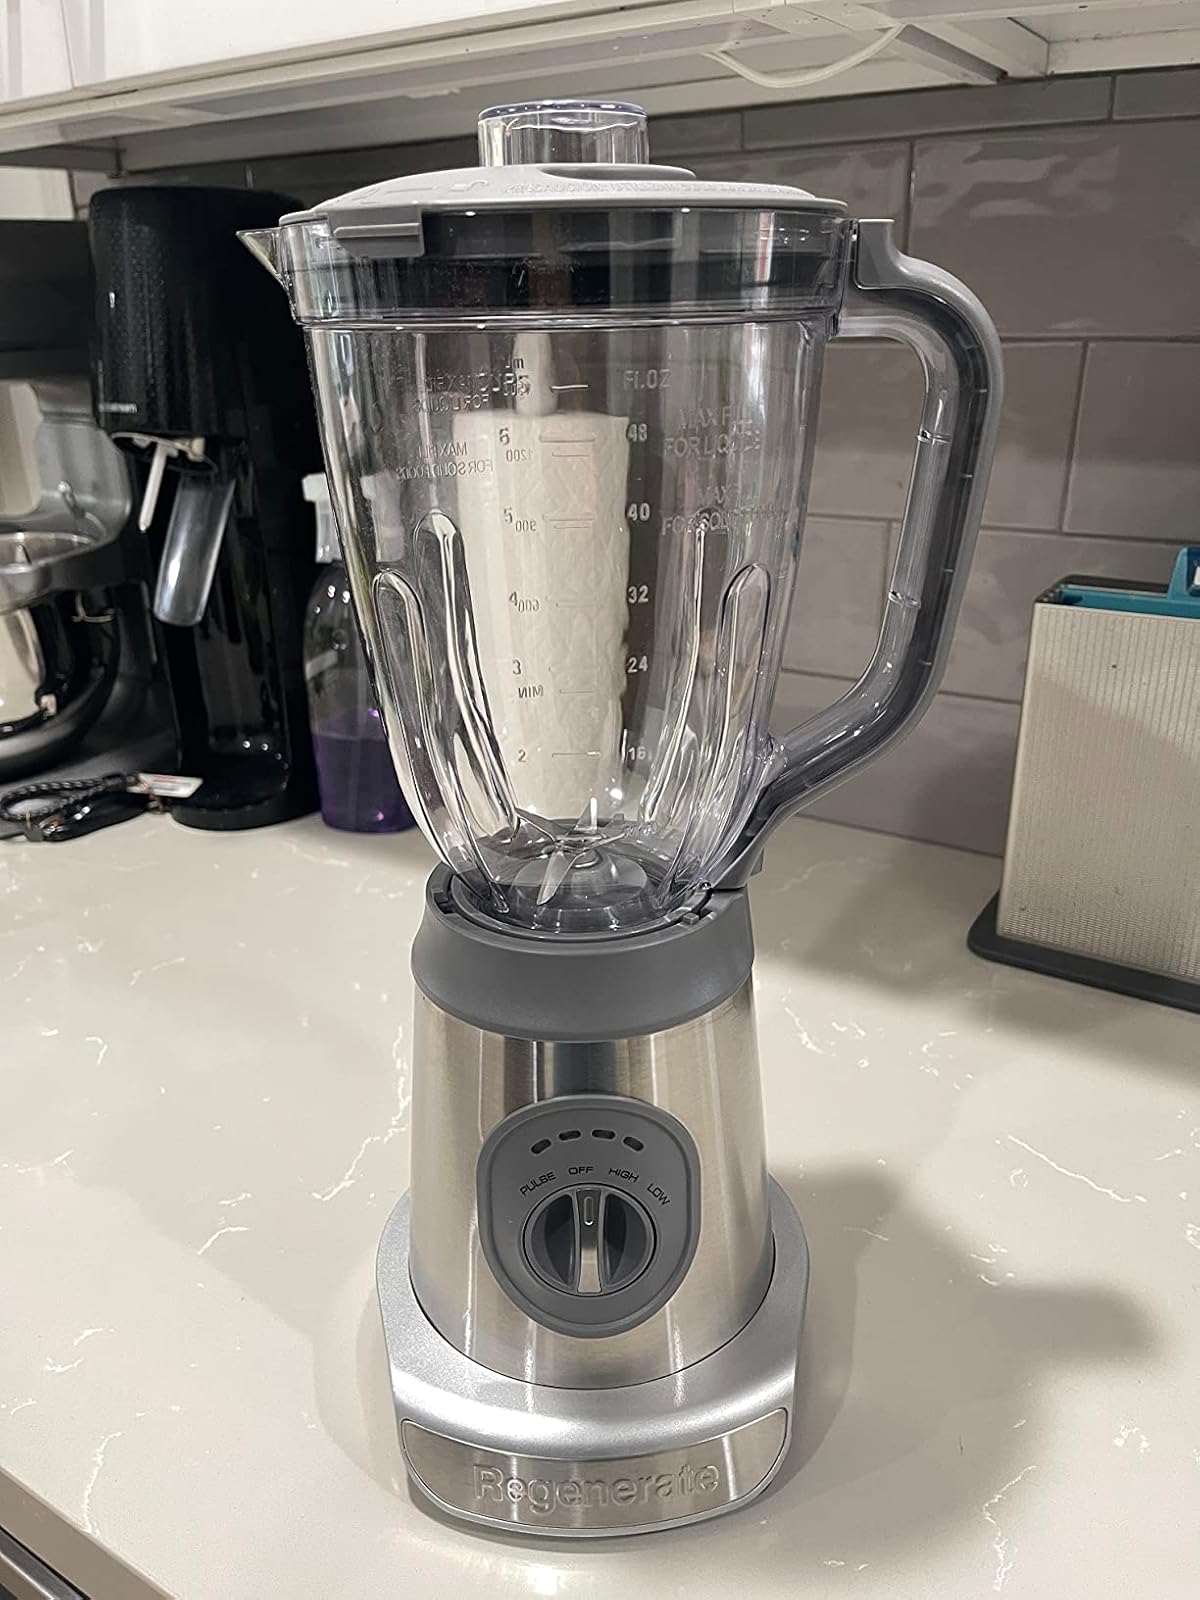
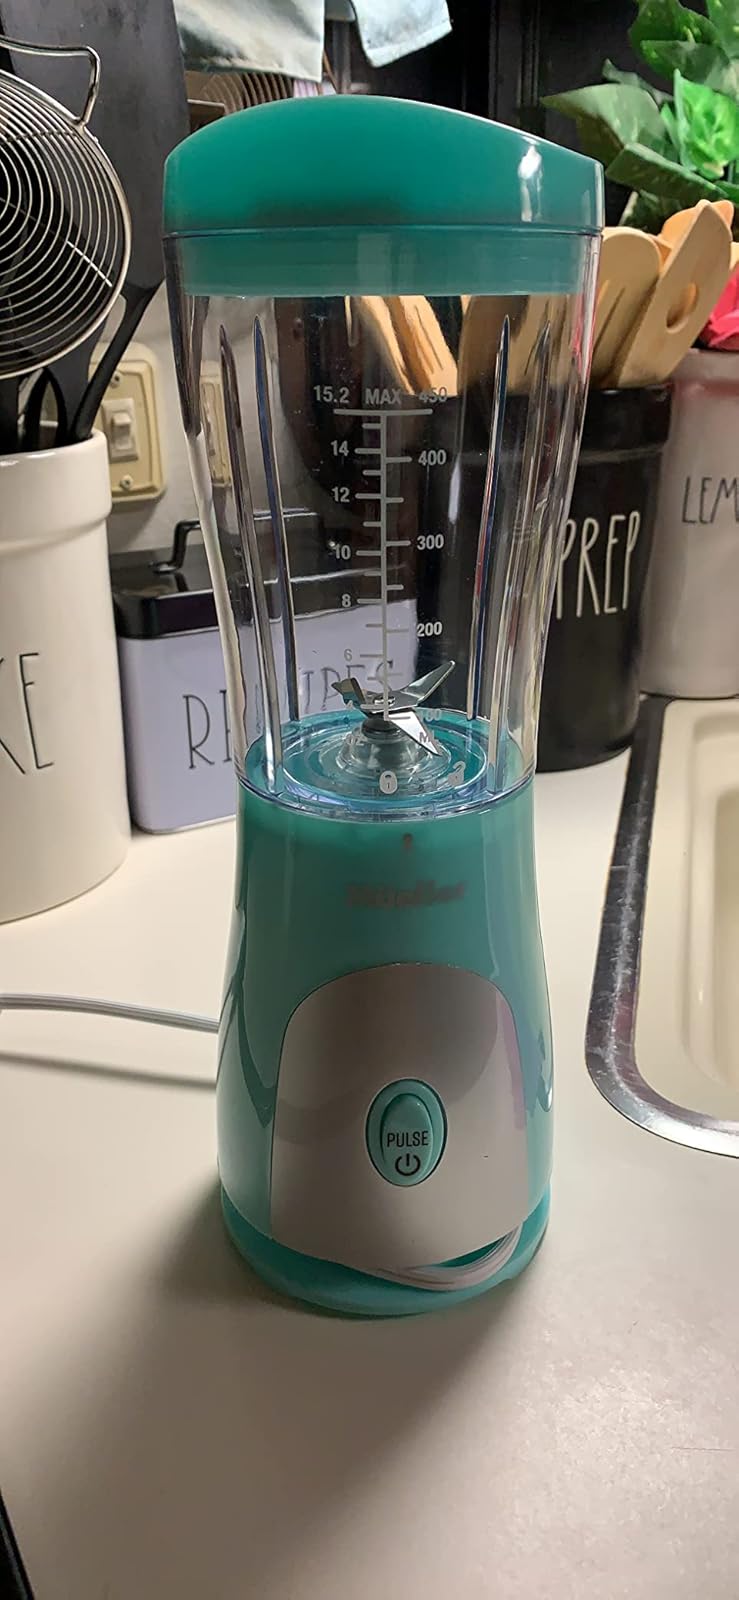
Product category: items_blender
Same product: no